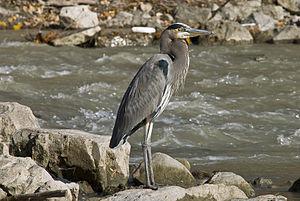
Un grand Héron (Ardea herodias), de profil